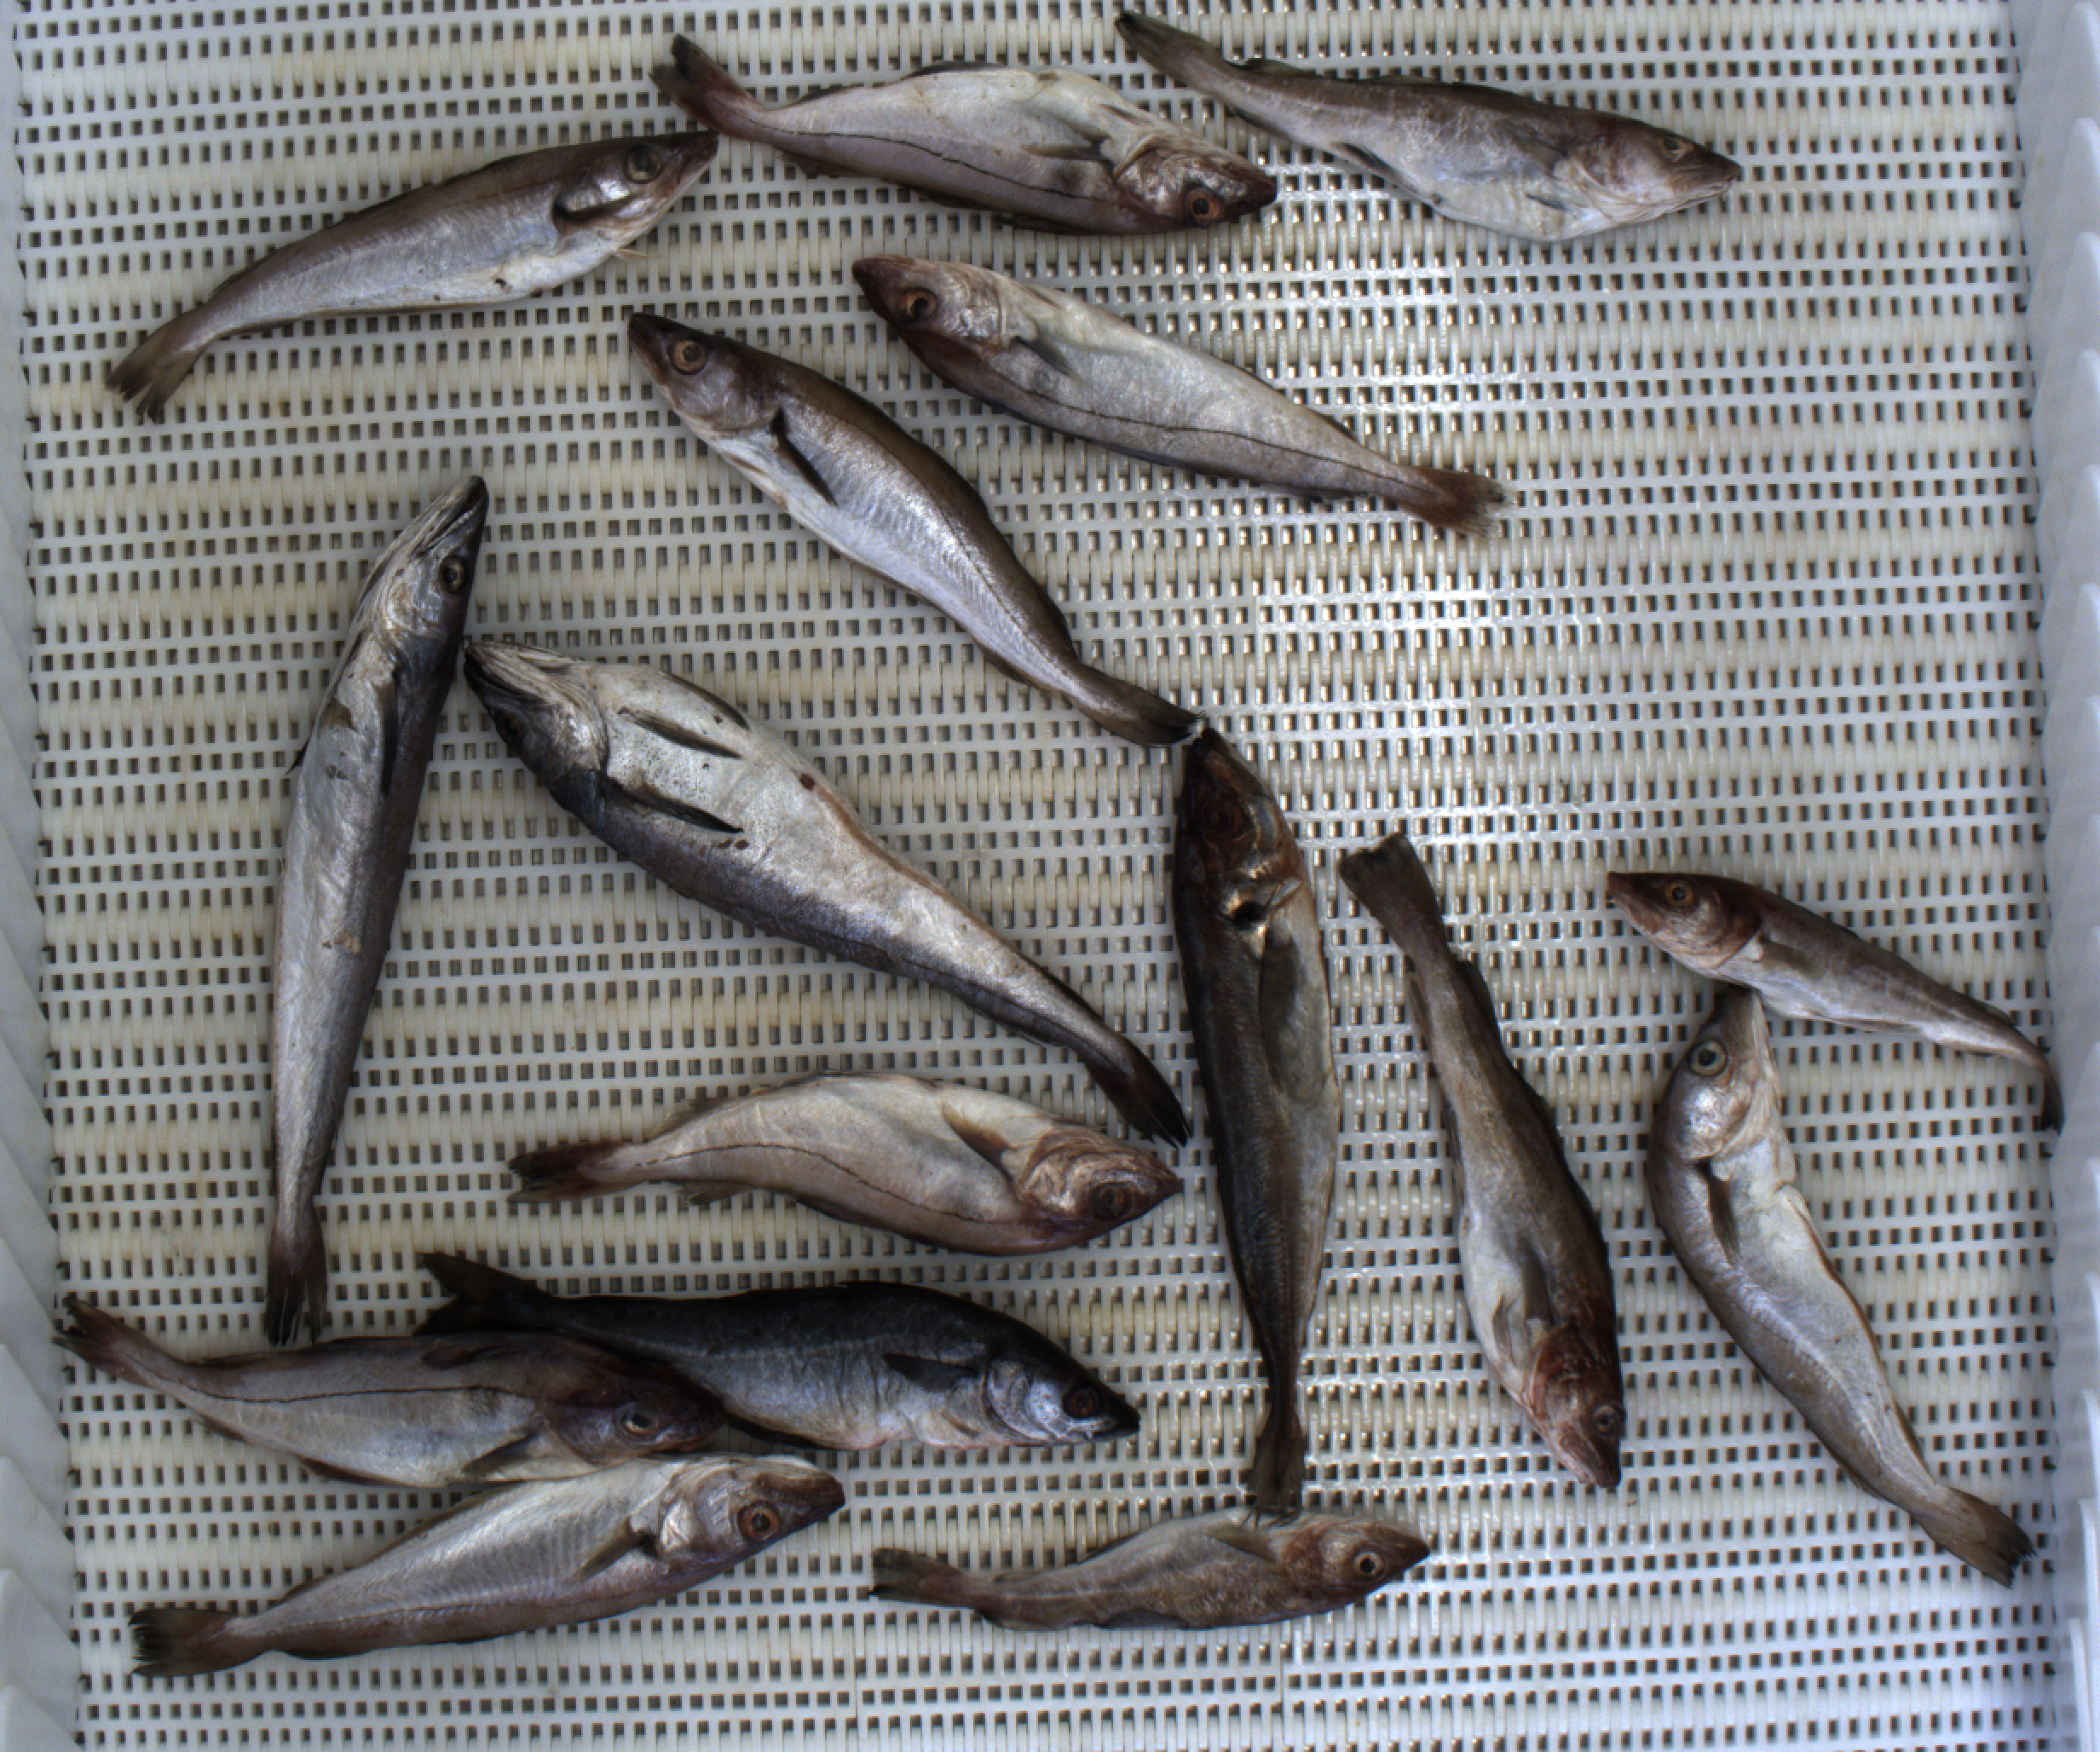
Total fish: 16
Cod: 4
Haddock: 4
Whiting: 4
Hake: 2
Horse mackerel: 1
Saithe: 1
Other: 0